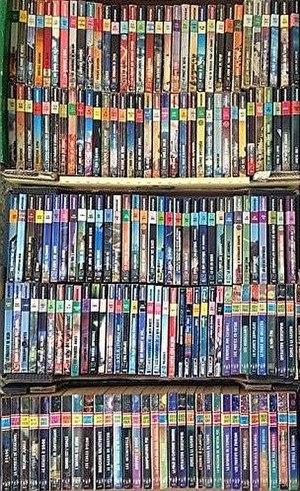
Fleuve noir SF 2.
Fleuve Noir Anticipation est une collection consacrée à la science-fiction qui fut créée en septembre 1951 par l'éditeur Fleuve Noir. Elle visait un public populaire et privilégiait le space opera et les sujets grand public. Elle eut une durée de vie exceptionnelle et publia deux mille deux titres, dont un hors-série.